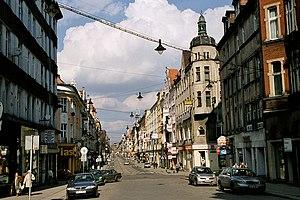
Gliwice est une ville de Pologne, en voïvodie de Silésie dans la partie sud de la Pologne, située à 27 kilomètres a l'ouest de Katowice, sur la rivière Kłodnica. Le chef-lieu du Powiat de Gliwice ainsi que du Powiat-Ville de Gliwice. Centre industriel, logistique, scientifique et universitaire à l'extrémité ouest de l'agglomération de Katowice. Noeud ferroviaire et routier, port terminal sur le canal de Gliwice.